History of West Bengal

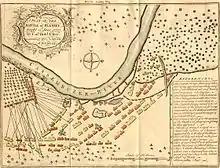
A plan for the Battle of Palashi, Colonel Robert Clive fought against the Nawab of Bengal on 23 June 1757. Illustration of the battlefield with explanation of troop movements.

The dramatic rise of the British East India Company took place in the territory of West Bengal. When the East India Company began strengthening the defenses of Fort William (Calcutta) in the mid-1750s, Nawab Siraj ud-Daulah attacked with French encouragement. Under the command of Robert Clive, British troops and their local allies captured Chandannagar in March 1757 and severely defeated the Nawab in the Battle of Plassey on 23 June 1757. In the seat of the Nawab of Bengal, the British appointed and administered the people of their choice, and extended their direct control to the south. The French regained control of Chandannagar on the Hooghly River in West Bengal in 1763.